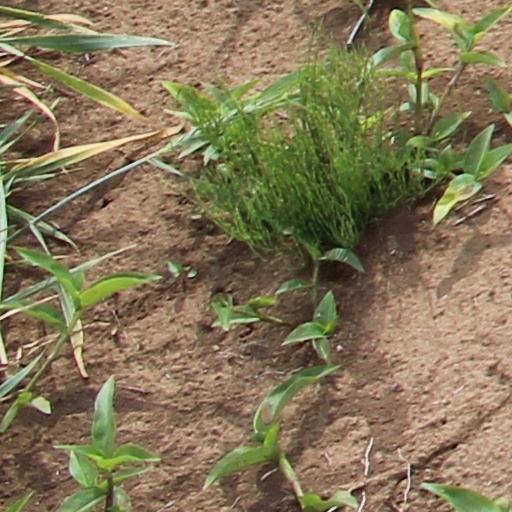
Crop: wheat